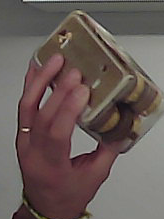
Product: rocher_chocolate